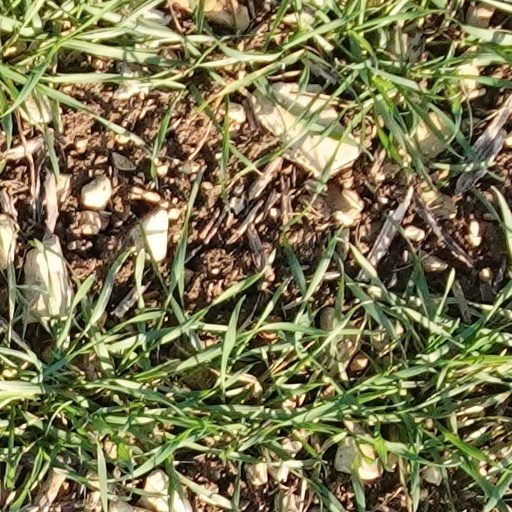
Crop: wheat